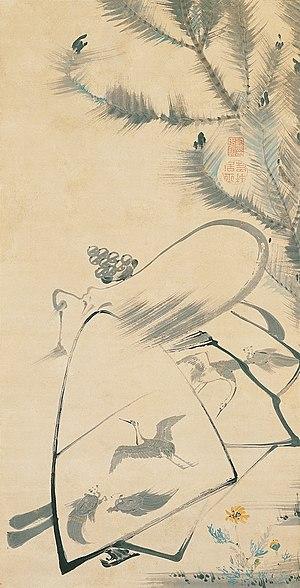
Itō Jakuchū aussi connu sous le nom de Itō Shunkyō, de son vrai nom Itō Jokin, surnoms: Keiwa, Jakuchû et Tobei-an, né vers 1716 à Kyōto, mort en 1800 est un peintre japonais d'animaux et de fleurs.